Olivia Hooker

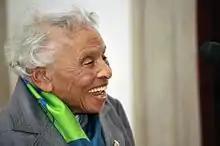
Hooker in 2011

Olivia Juliette Hooker (February 12, 1915 – November 21, 2018) was an American psychologist and professor. She was a survivor of the Tulsa race massacre of 1921, and the first African-American woman to enter the U.S. Coast Guard. During World War II, she became a member of the United States Coast Guard Women's Reserve, earning the rank of Yeoman Third Class during her service. She served in the Coast Guard until her unit was disbanded in mid-1946. Hooker then used her G.I. Bill to obtain her master's degree in psychological services and went on earn her PhD in clinical psychology. In 1973, she helped form the American Psychological Association's Division 33: IDD/ASD, which is dedicated to "advancing psychological research, professional education, and clinical services that increase quality of life in individuals with IDD/ASD across the life course."